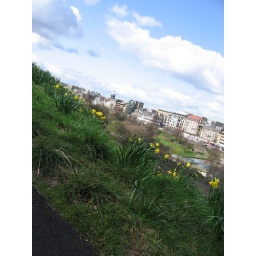
I took this picture while my camera was by my side as I was walking up the hill to Edinburgh Castle.